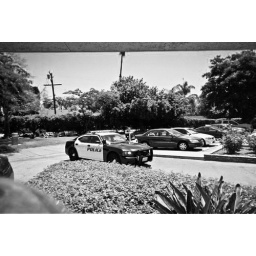
awful framing again with my water bottle in the corner.